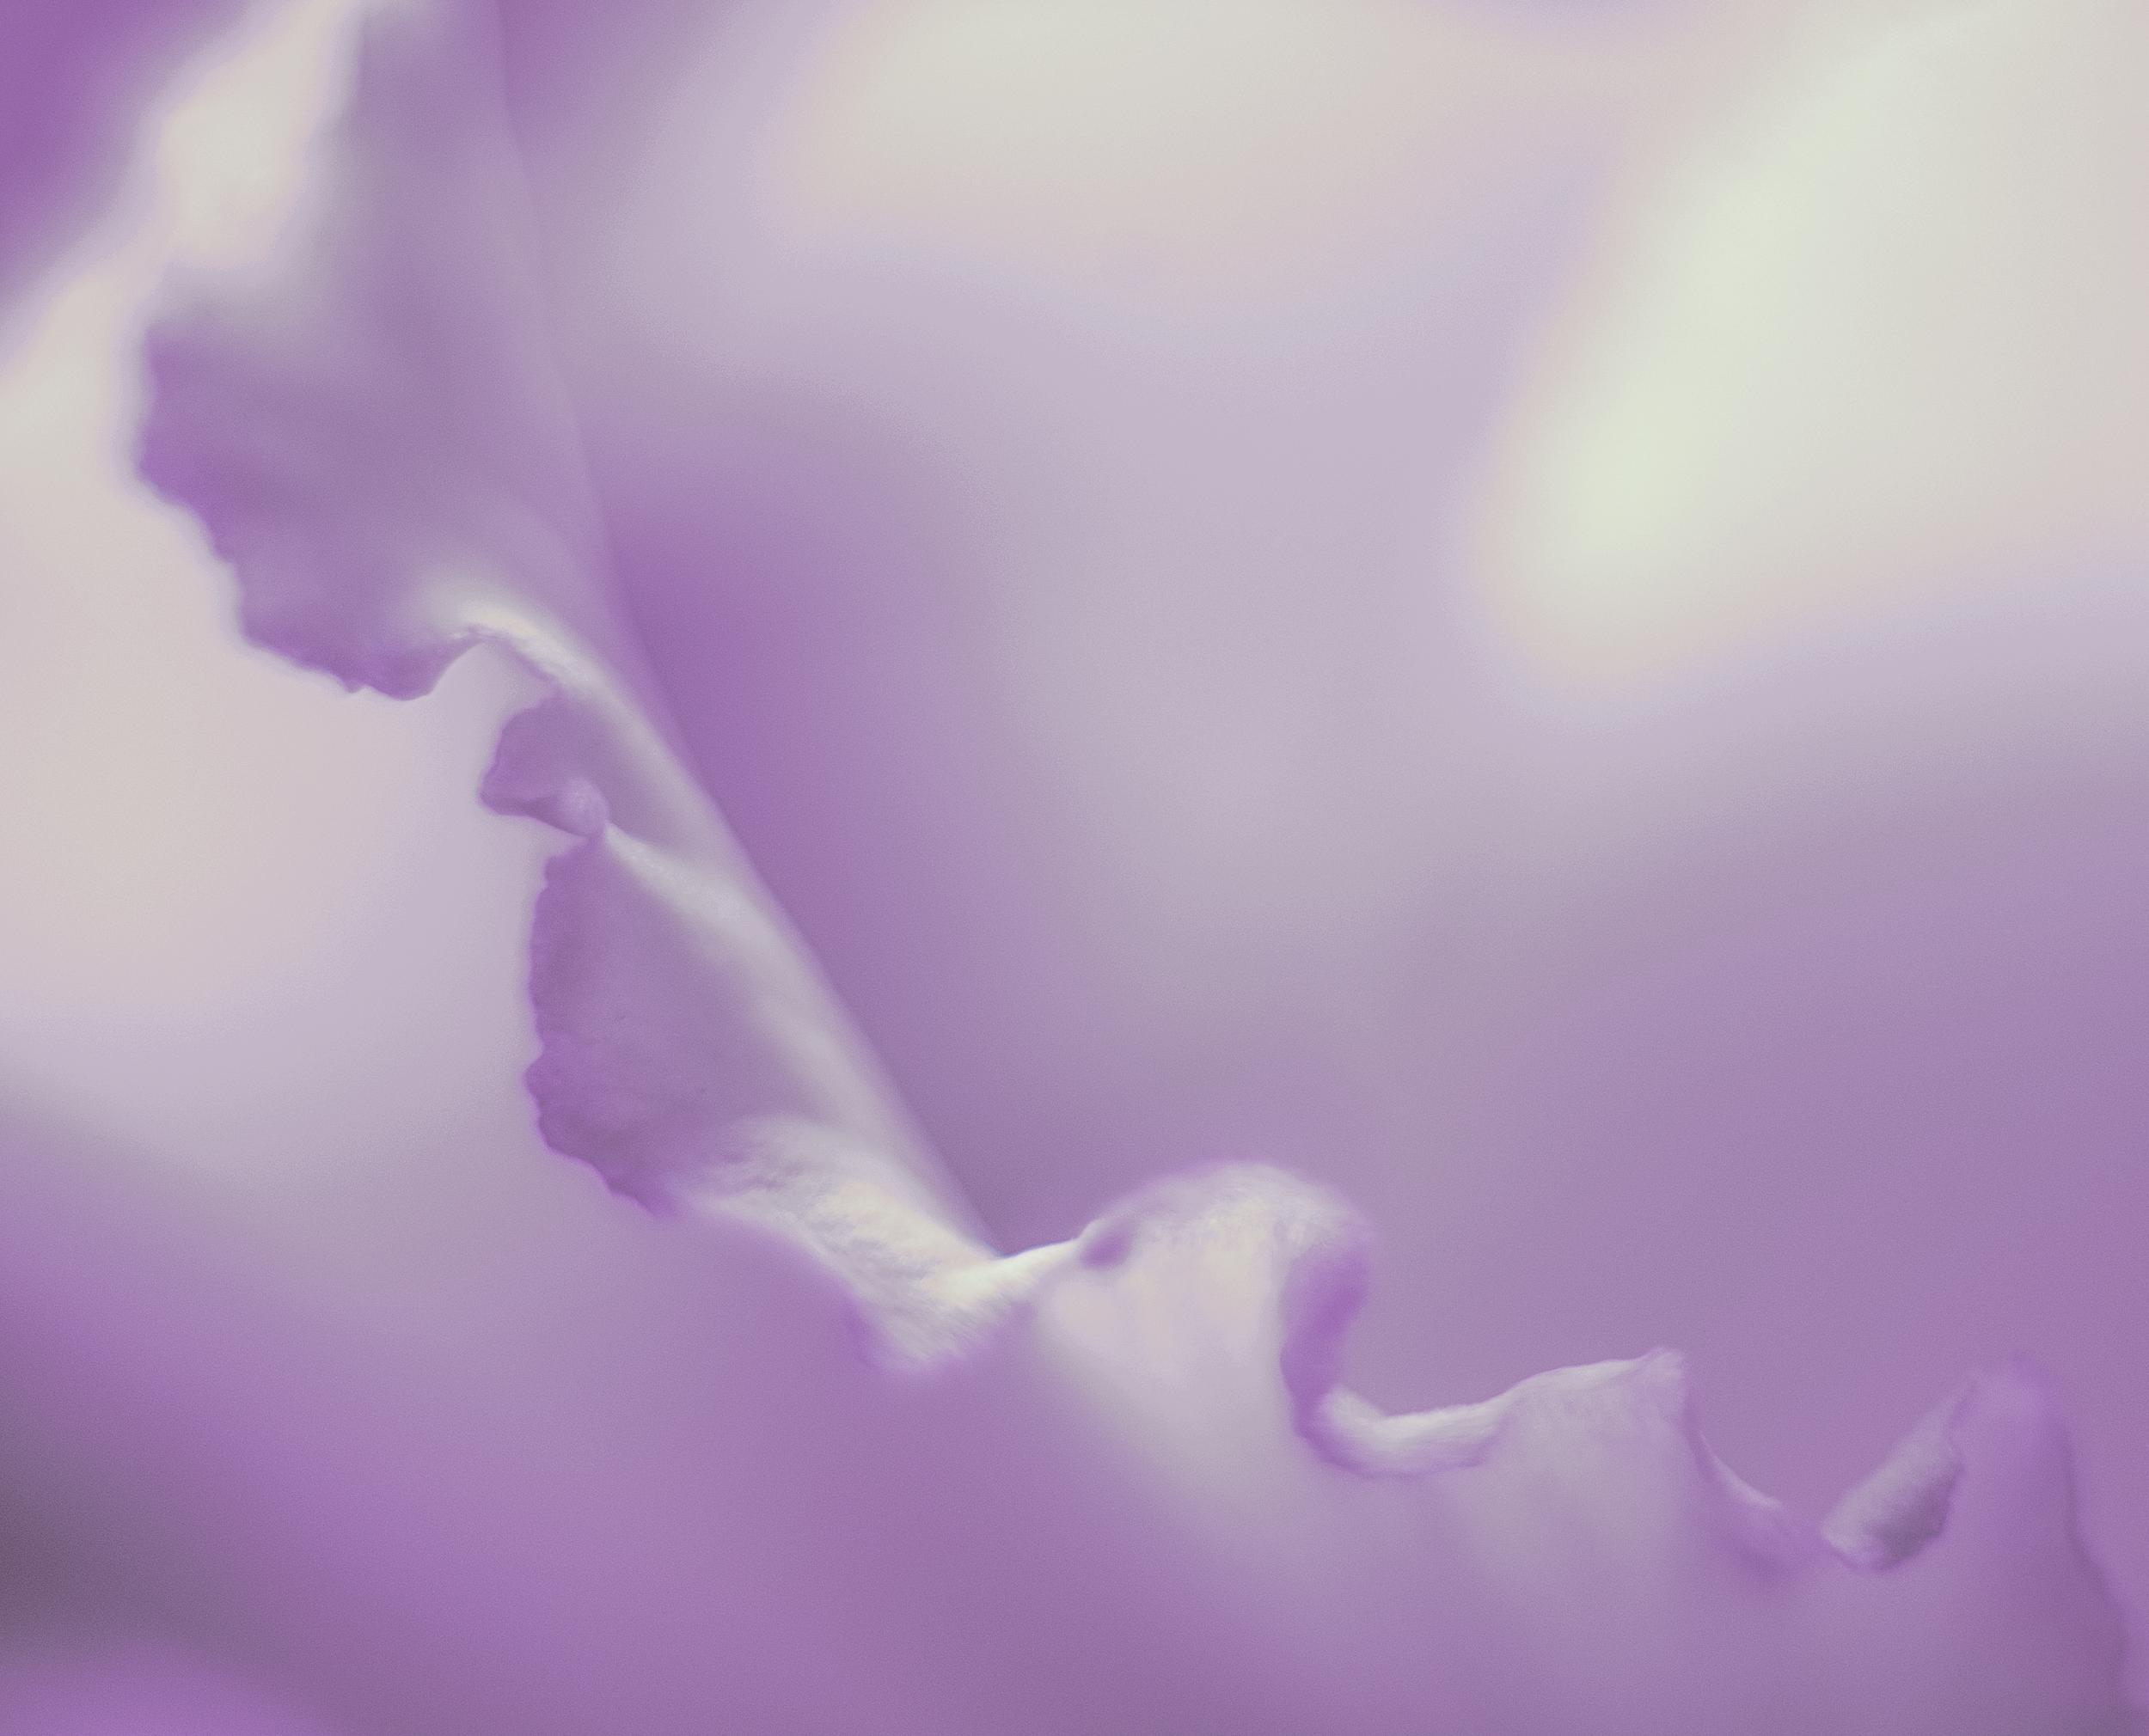
cloud, plant, flower, purple, petal, europe, rose, color, macro, nikon, closeup, pink, close up, fleur, abstrait, nikkor, d750, shades, curuyann, nuances, fade, macro photography